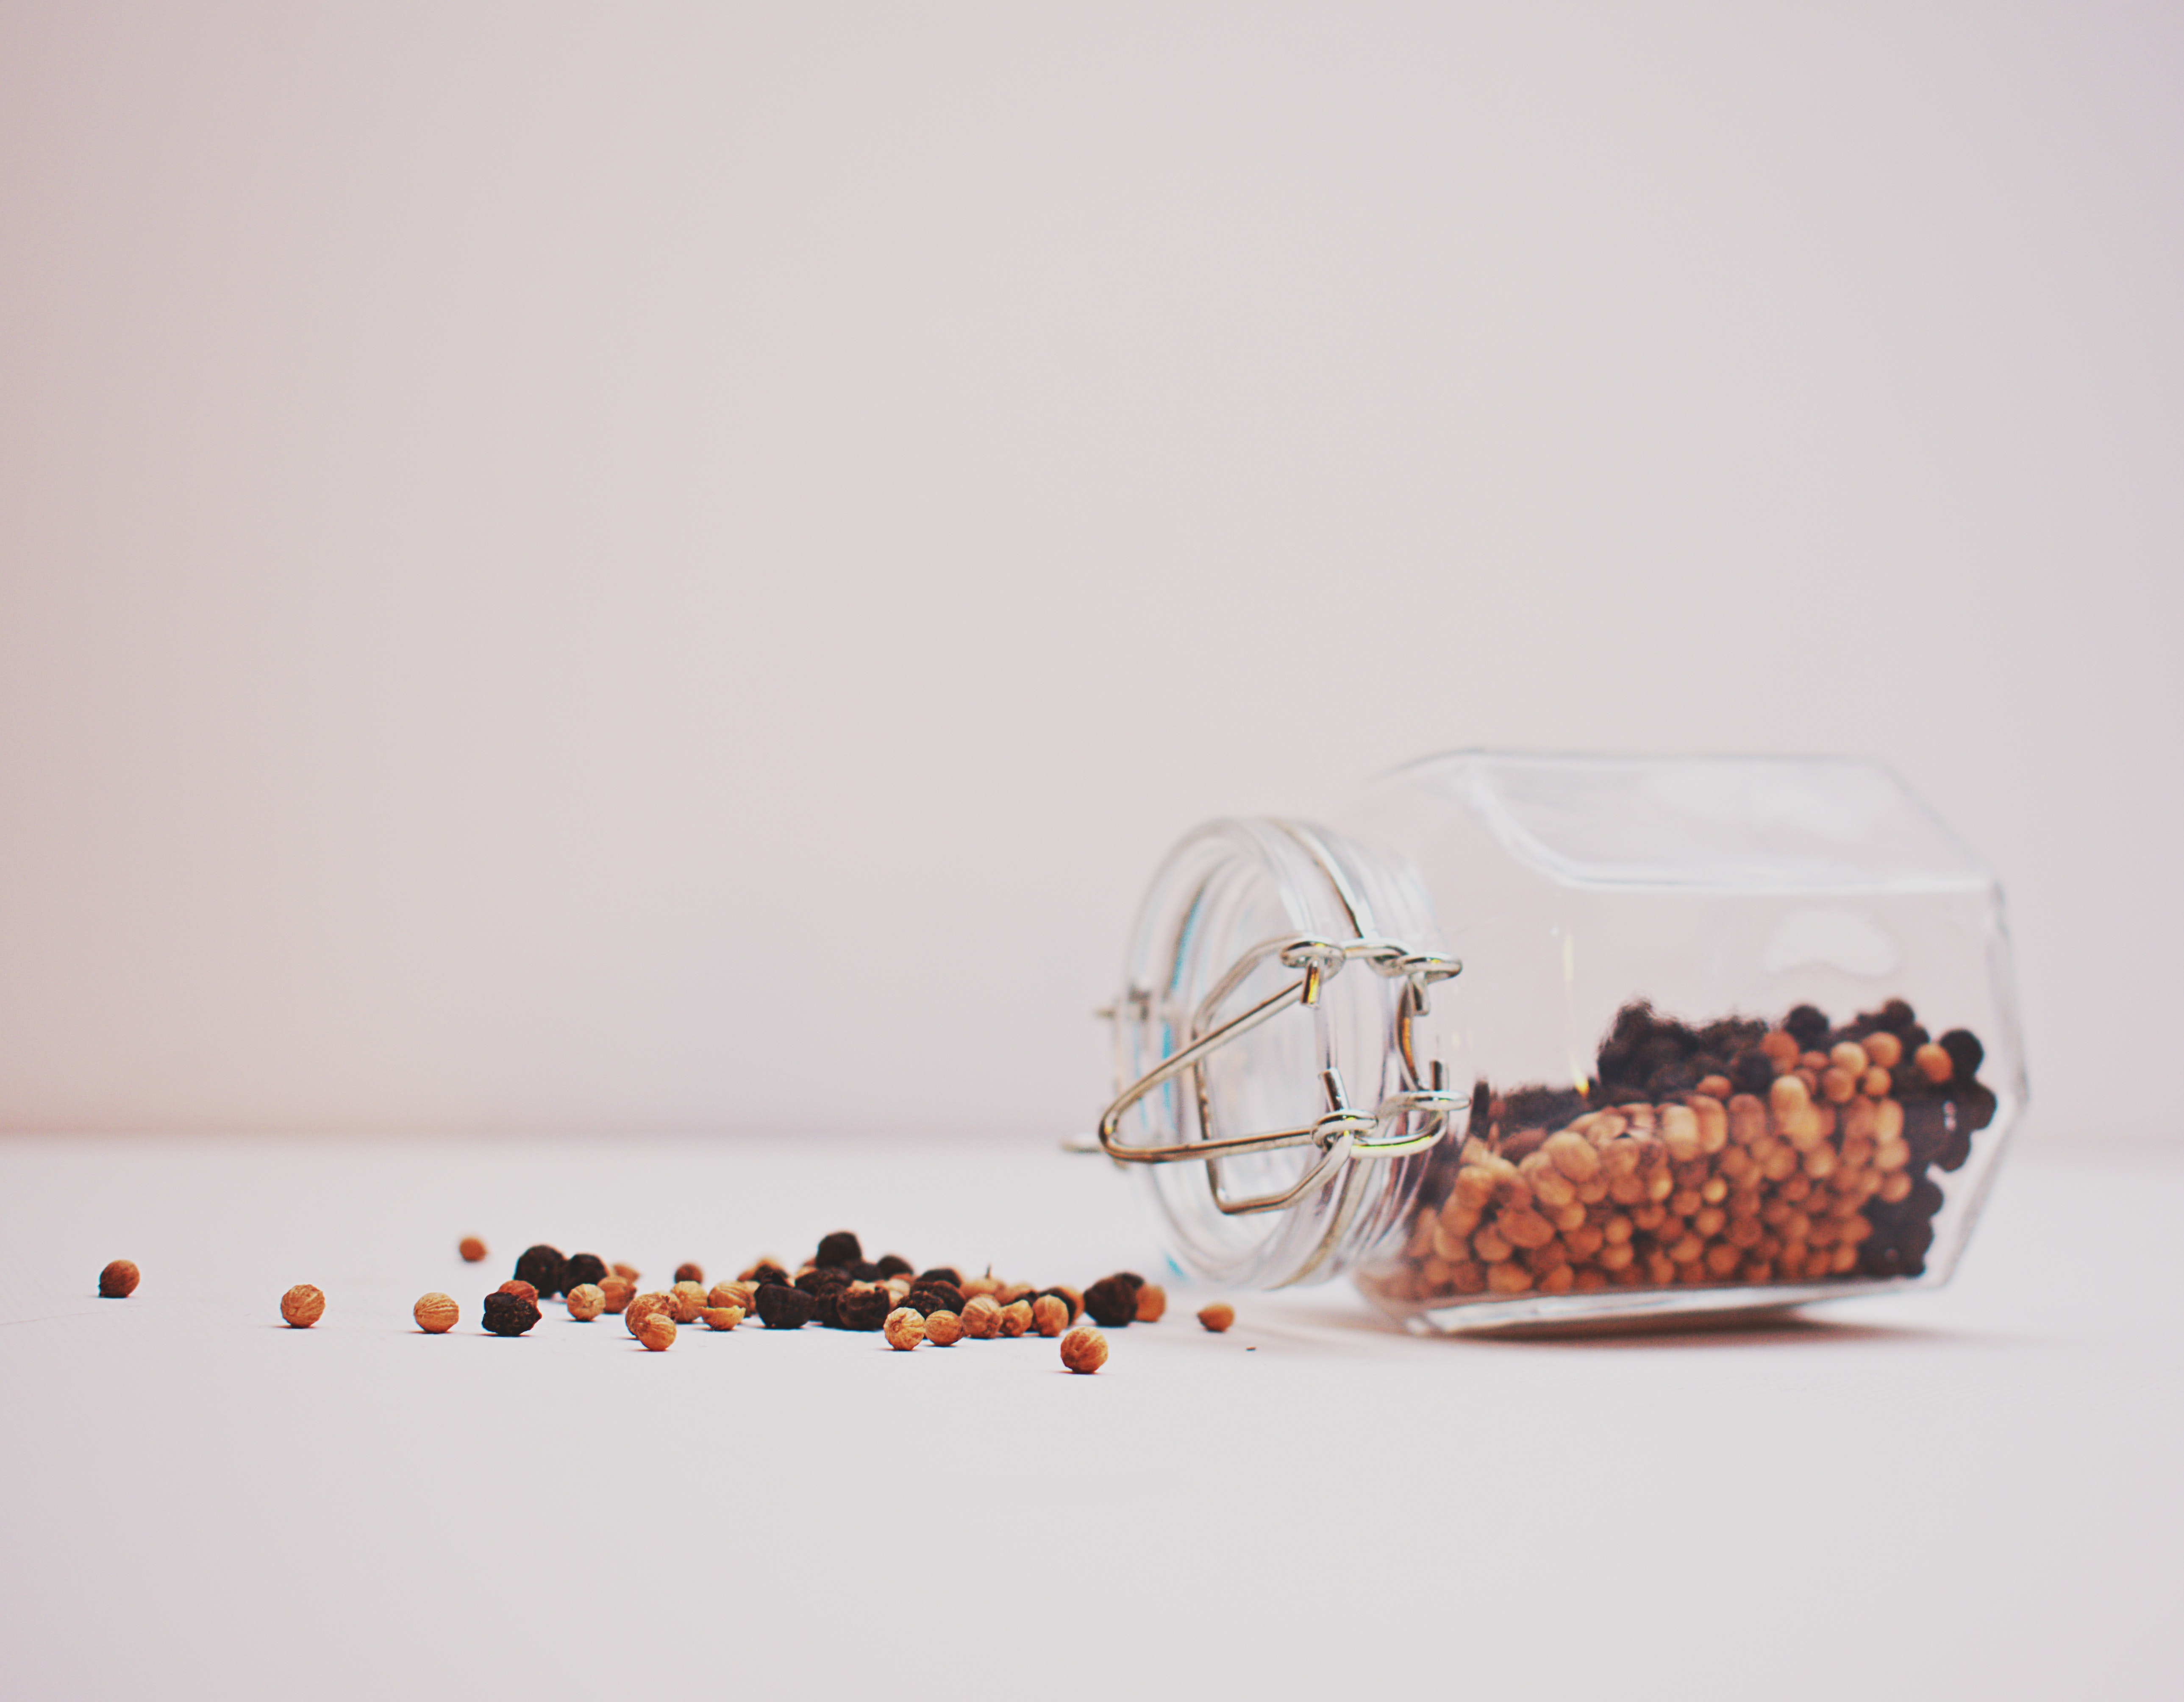
still life photography, vegetarian food, food